Royal Space Force: The Wings of Honnêamise

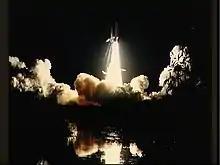
Launch of Space Shuttle "Discovery" seen by "Royal Space Force" staff on August 27, 1985. Yamaga spoke of the impression of tremendous light and sound he received from witnessing the event.

The September 1984 proposal for "Royal Space Force" was unusual for an anime pitch in that it described the setting and story, but never named the main characters. Okada and Yamaga requested that Maeda and Sadamoto prepare a set of over 30 "image sketches" in watercolor to support the written proposal, depicting the world to be designed for the anime. That same month, Watanabe brought the pitch to Bandai company president Makoto Yamashina, who himself represented a younger corporate generation; Yamashina's response to reading Gainax's proposal was, "I'm not sure what this is all about, but that's exactly why I like it." Yamashina would later state in an interview with the comics and animation criticism magazine "Comic Box" shortly before the film's release that this viewpoint represented a "grand experiment" by Bandai in producing original content over which they could have complete ownership, and a deliberate strategy that decided to give young artists freedom in creating that content: "I'm in the toy business, and I've always been of the mind that if I understand [the appeal of a product], it won't sell. The reason is the generation gap, which is profound. "Honneamise" just might hit the jackpot. If so, it will overturn all the assumptions we've had up till now. I didn't want them to make the kind of film that we could understand. Put another way, if it was a hit and I could understand why, it wouldn't be such a big deal. I did want it to be a hit, but from the start, I wasn't aiming for a "Star Wars". In trying to make it a success, it had to be purely young people's ideas and concepts; we couldn't force them to compromise. We had to let them run free with it. In the big picture, they couldn't produce this on their own, and that's where we stepped in, and managed to bring it all this way. And in that respect, I believe it was a success."